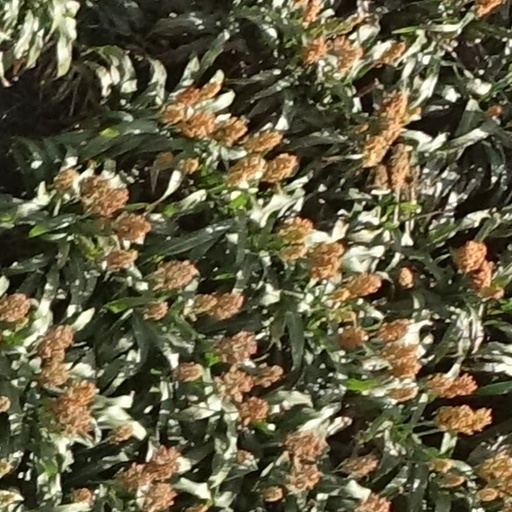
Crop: sorghum